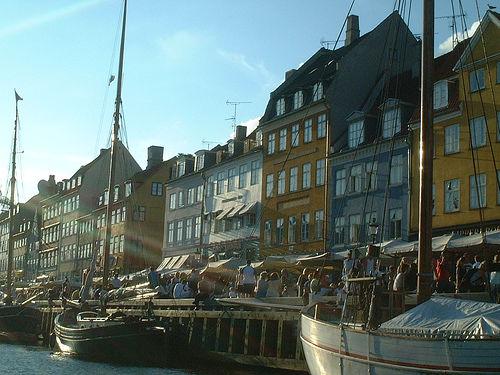
Weather: sun or clear